List of units of the Italian Army

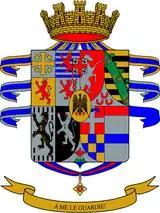
Coat of Arms 1st Granatieri Regiment

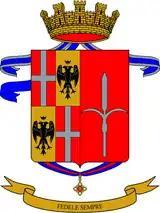
Coat of Arms 1st Infantry Regiment

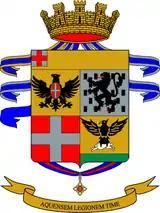
Coat of Arms 17th Infantry Regiment

The Granatieri (Grenadiers) are the oldest speciality of the Italian Army and act as honor guard for the President of Italy. In 1975 the Granatieri battalions, with the exception of the 3rd Battalion, were named for battles in which the Granatieri had distinguished themselves. The 3rd Battalion was named for the oldest regiment of their line.